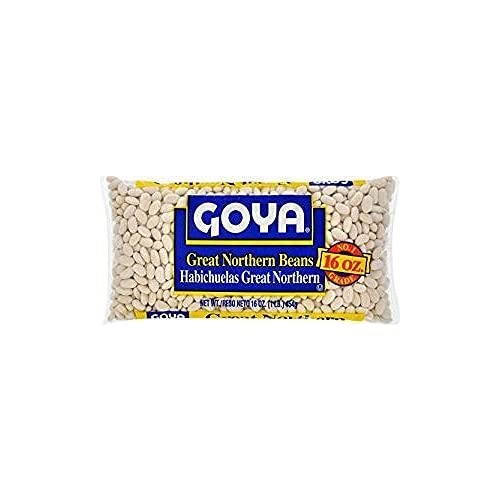
Item Name: Goya Bean Northern Great
Value: 48.0
Unit: Ounce

Price: 3.4